Deim Zubeir

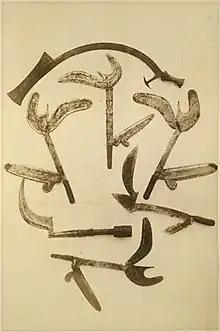
Zande throwing knives, 1879

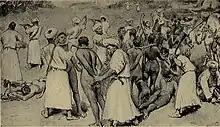
Illustration of slave raiding in Sudan from a missionary book

Little is known about historical developments at the location before the second half of the 19th century. Even its original name is not clear: according to the pioneering scholar of Sudan history Richard Leslie Hill, it was called "Bayyu", which is the same name as reportedly remembered by Zubeir Rahma.